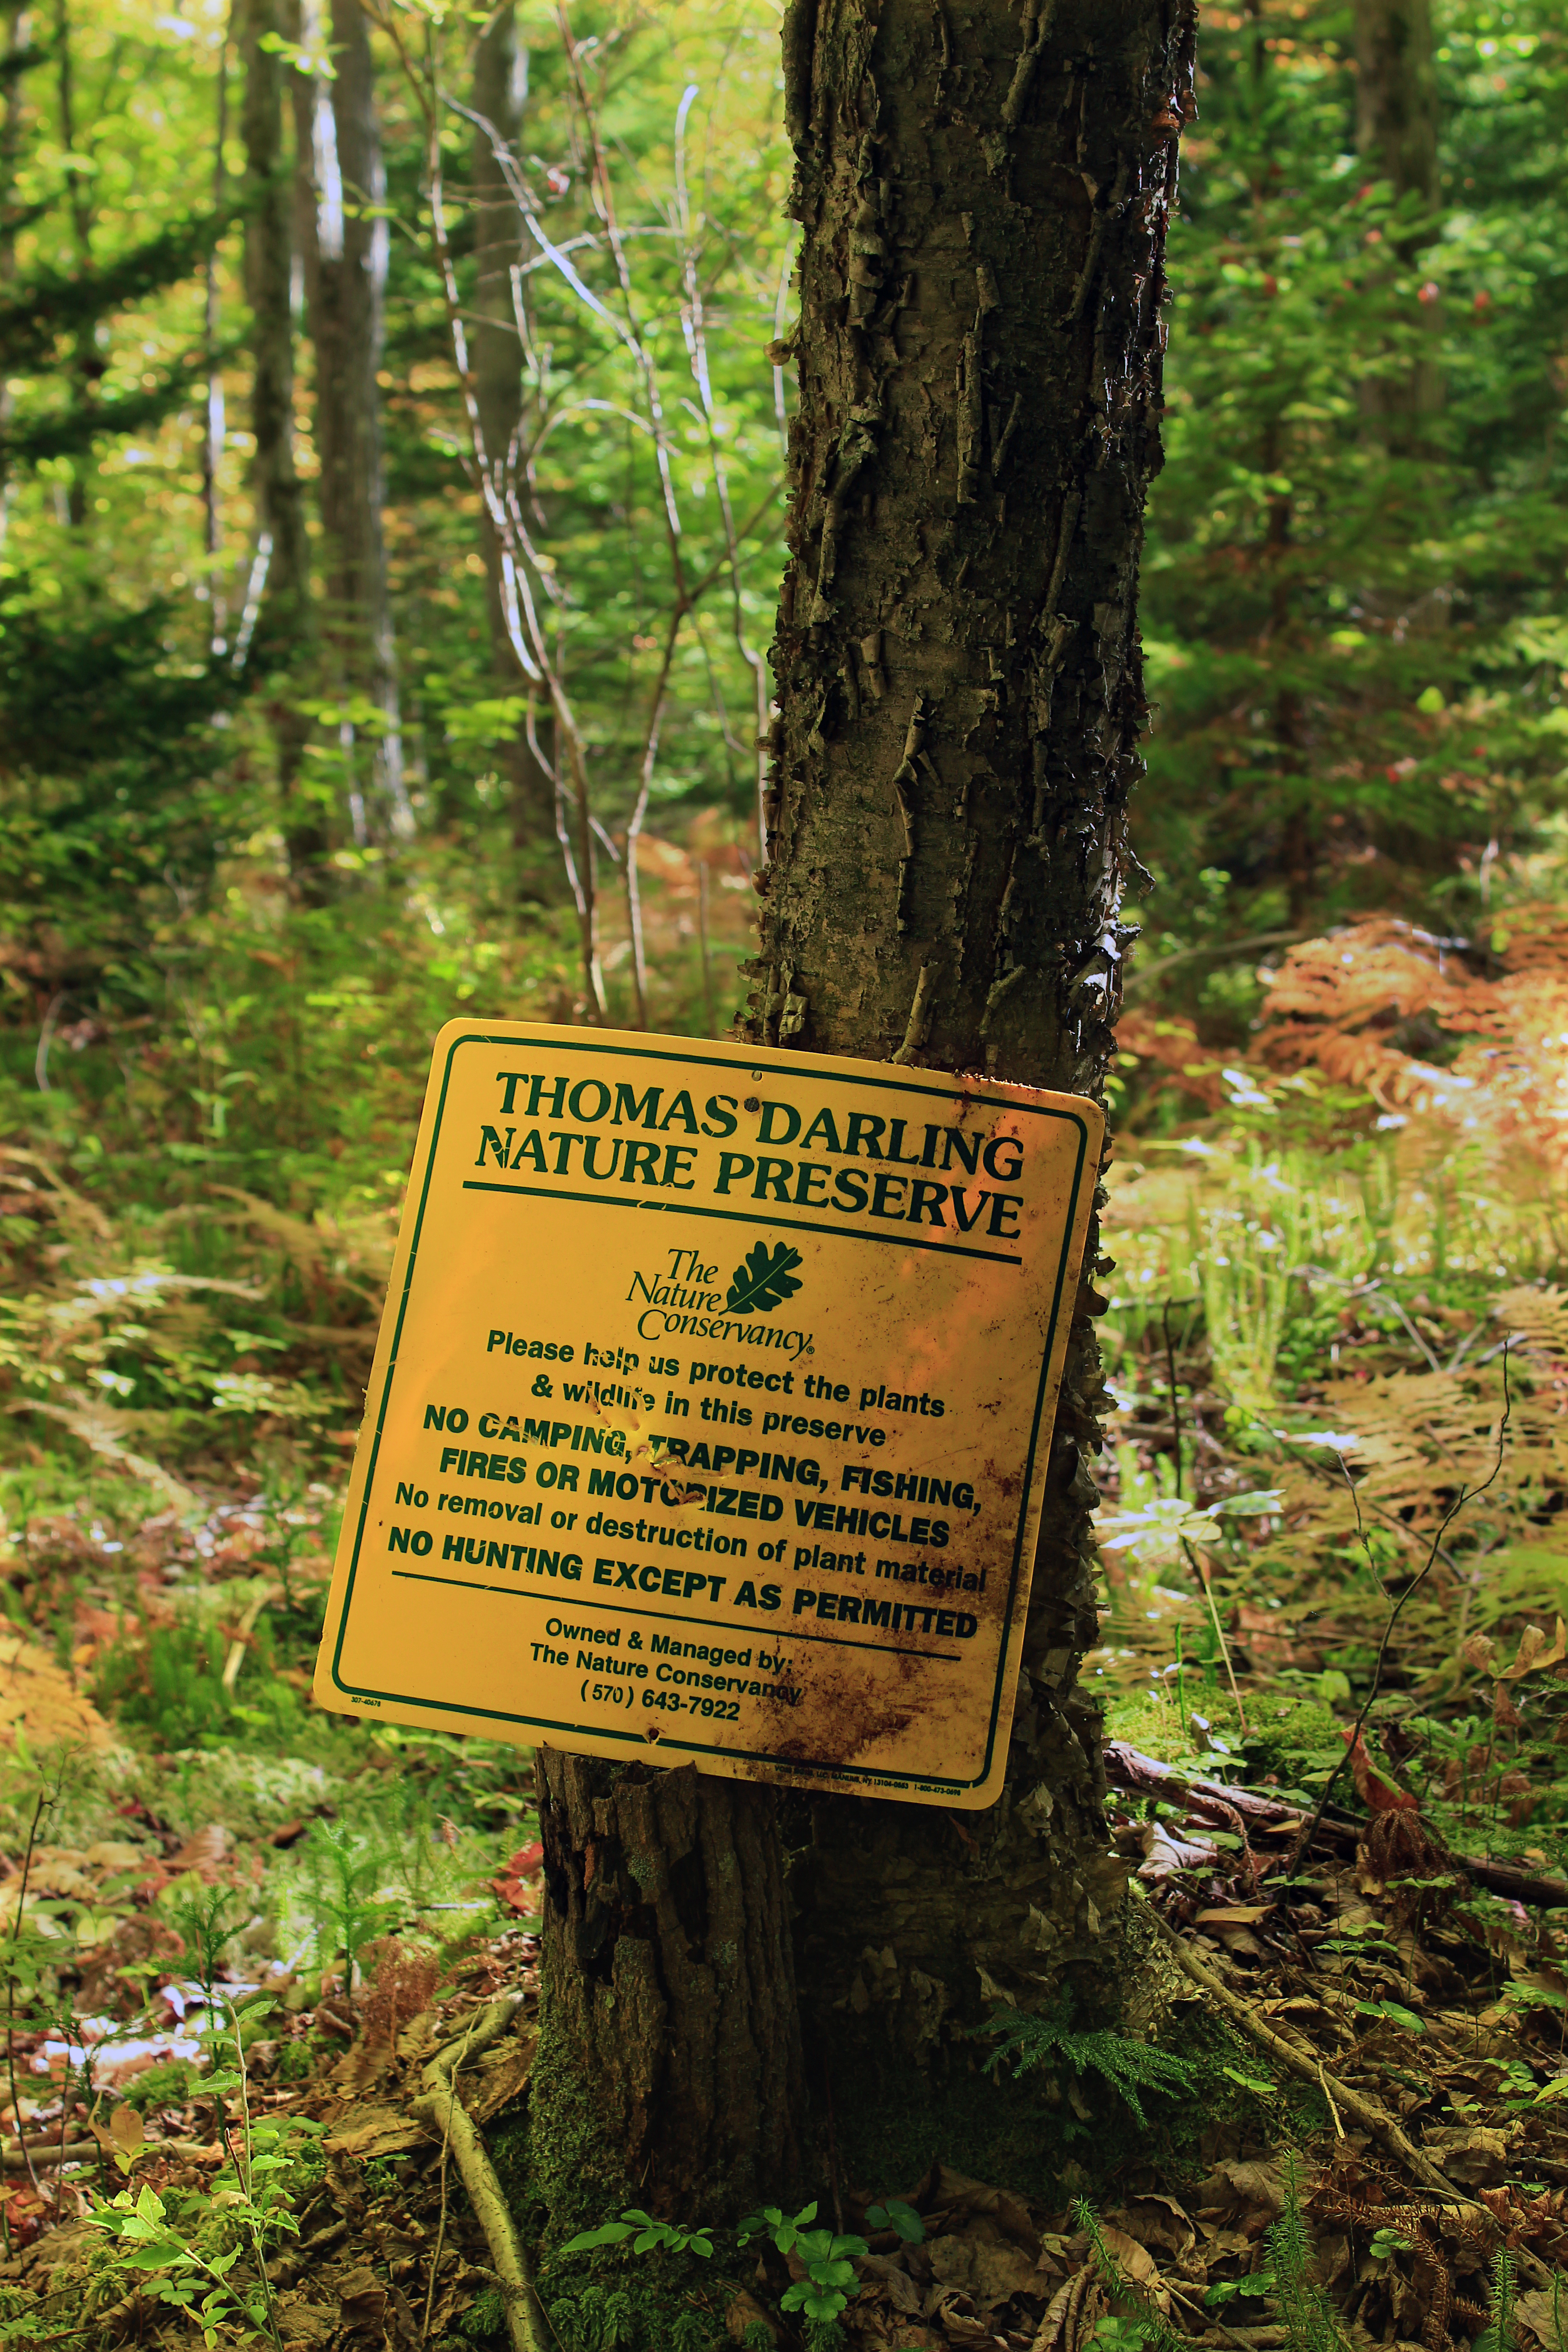
tree, nature, forest, wilderness, plant, hiking, trail, leaf, sign, green, autumn, botany, flora, season, trees, creativecommons, monroecounty, poconos, pennsylvania, natureconservancy, thomasdarlingpreserve, placard, woodland, habitat, ecosystem, natural environment, woody plant, thomasdarlingpreserveattwomilerun